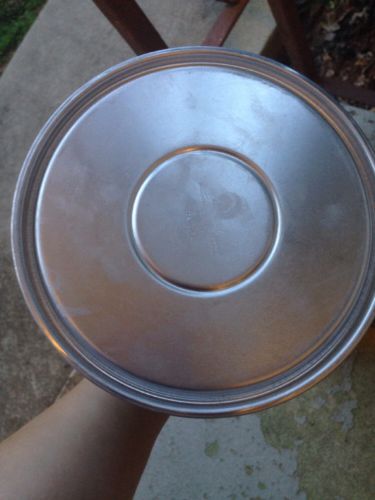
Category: kettle